Copenhagen Metro

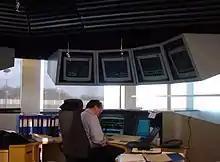
The control room

The entire metro system and the trains are run by a fully automated computer system, located at the two Control and Maintenance Centers, south of Vestamager Station (M1 + M2), and at Sydhavnen (M3 + M4). The automatic train control (ATC) consists of three subsystems: automatic train protection (ATP), automatic train operation (ATO) and automatic train supervisory (ATS). The ATP is responsible for keeping the trains' speed, ensuring that doors are closed before departure and switches are correctly set. The system uses fixed block signaling, except around stations, where moving block signaling is used.